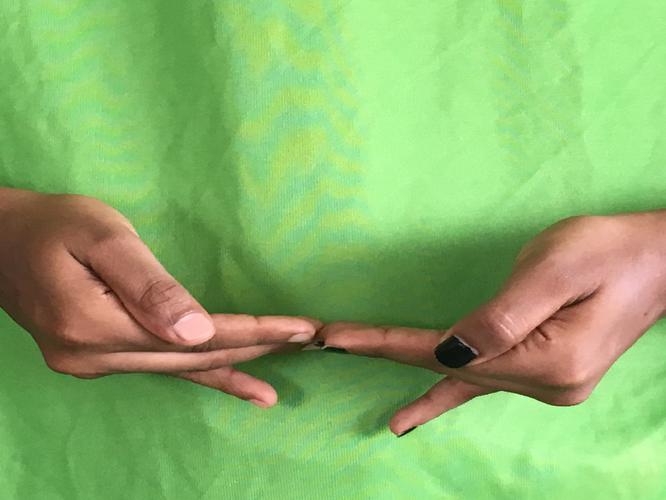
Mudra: Khatva
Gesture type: double_hand